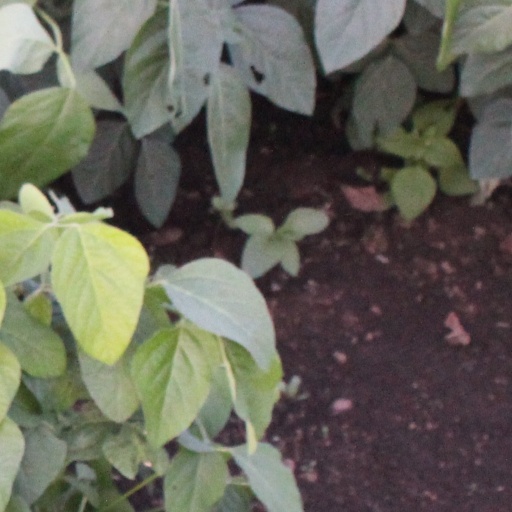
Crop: soybean